Dyson Sphere Program

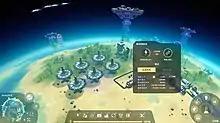
A mediterranean-class planet with power generator units

"Dyson Sphere Program" takes place in a futuristic science fiction world, where a society exists primarily in a virtual computer space, which demands a great deal of power and computational ability. To expand that, they have sent one of their members, the player, into the real universe to construct a Dyson sphere from resources in a nearby star cluster that will supply that power.